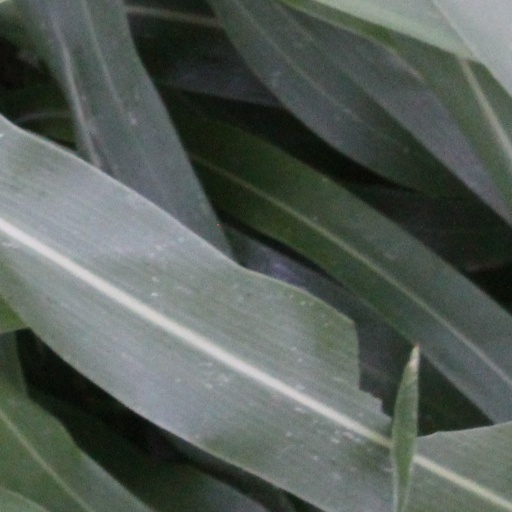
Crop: sorghum